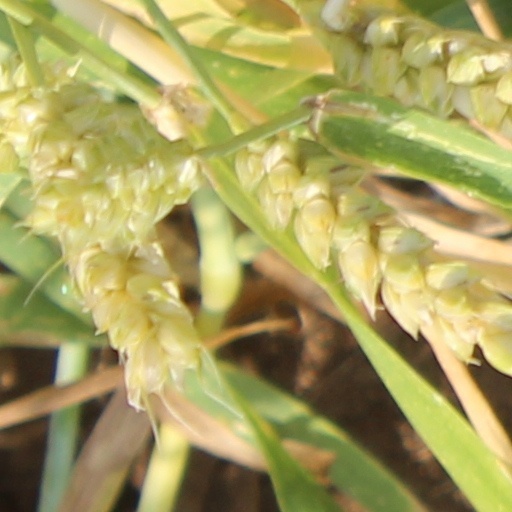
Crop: wheat